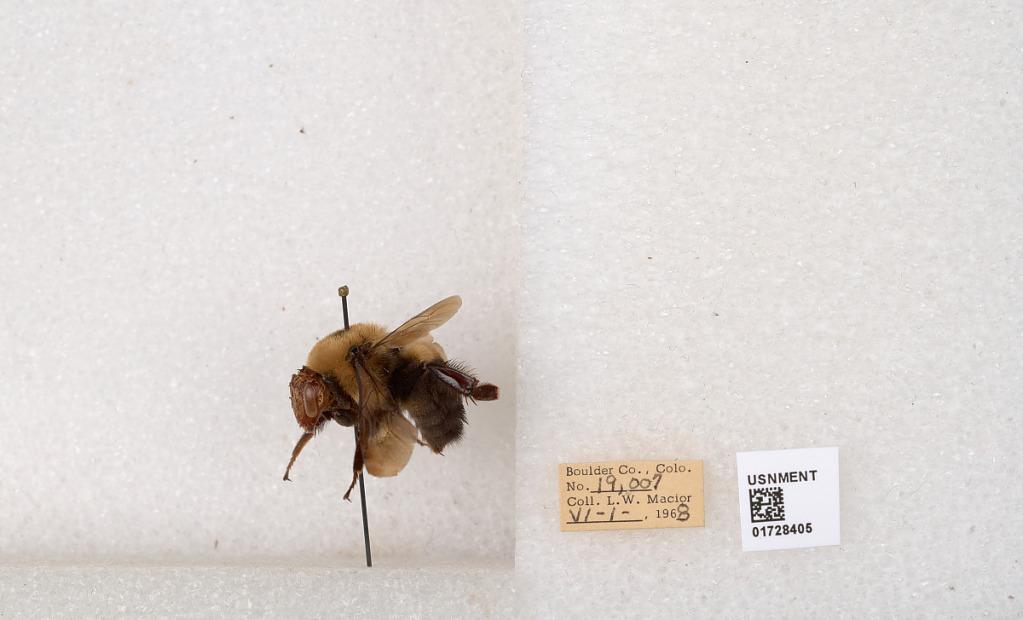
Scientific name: Bombus (Separatobombus) griseocollis (De Geer)
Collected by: L. Macior
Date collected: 1968-6-1
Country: United States
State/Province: Colorado
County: Boulder
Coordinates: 40.0925, -105.358